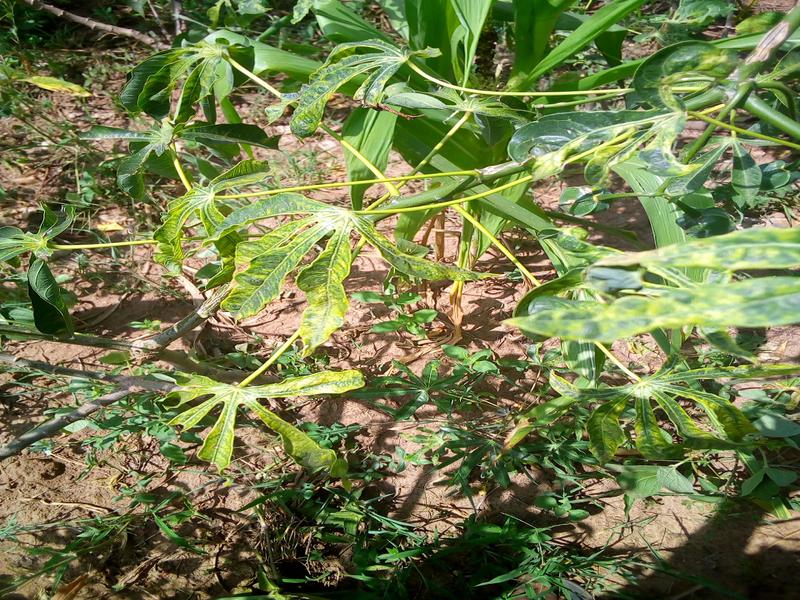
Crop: cassava
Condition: mosaic_disease